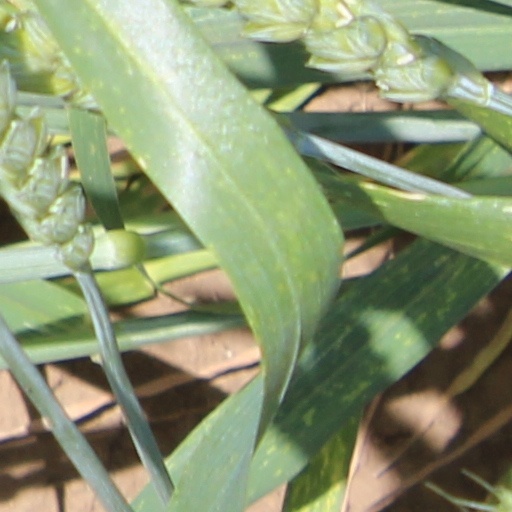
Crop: wheat